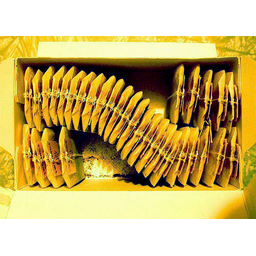
Label: trash